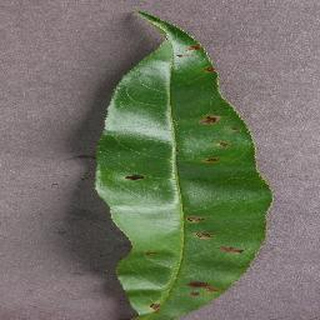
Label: peach_bacterial_spot